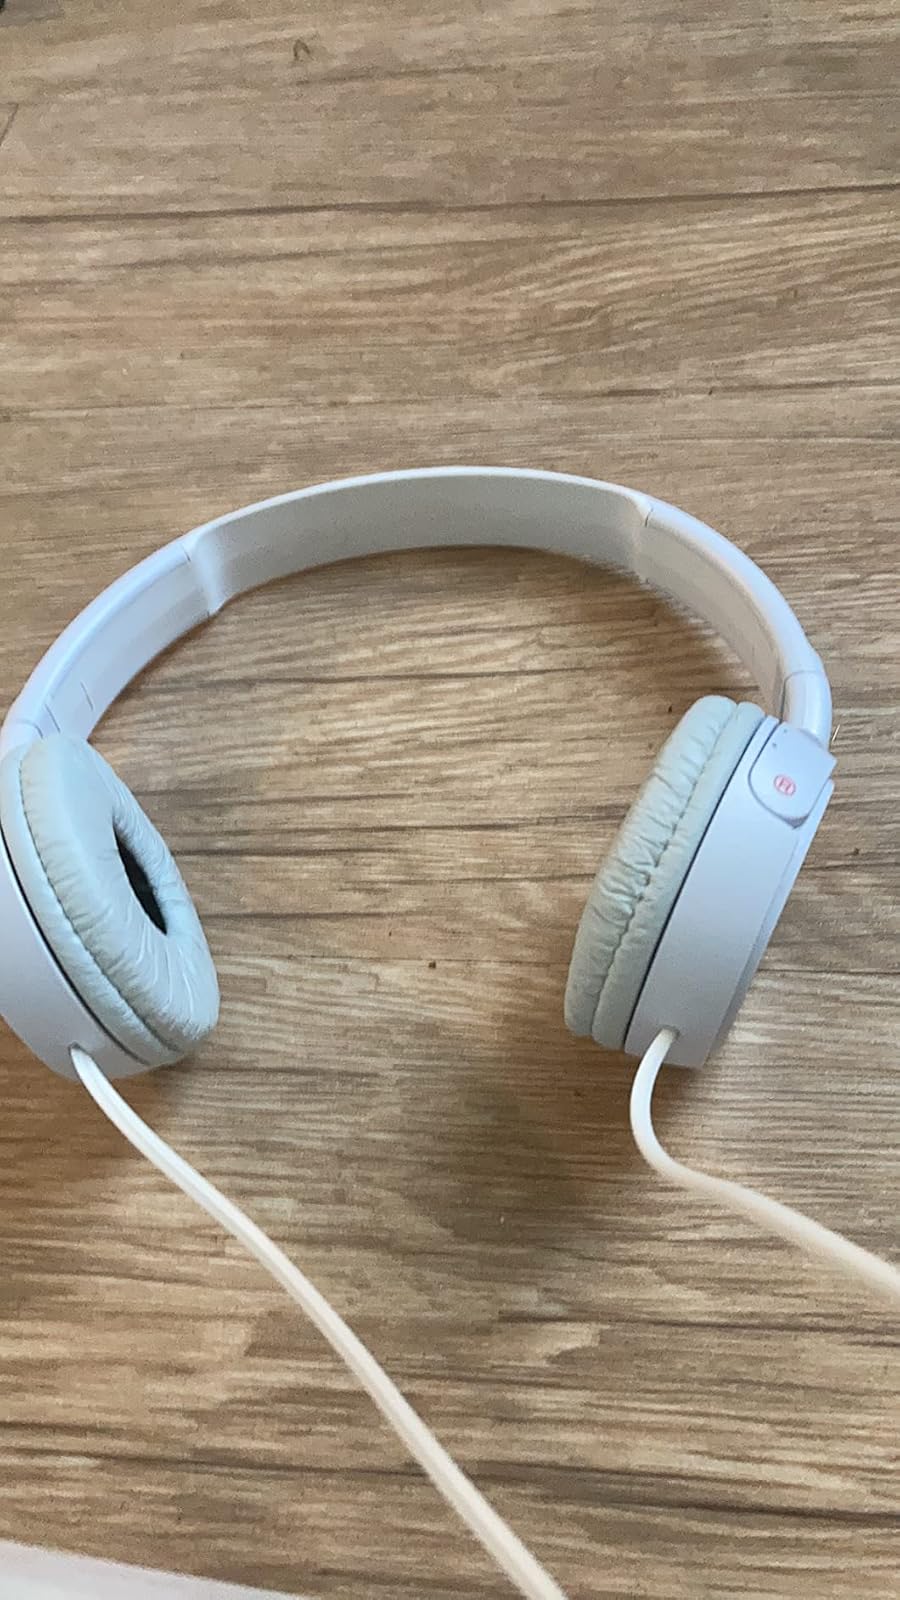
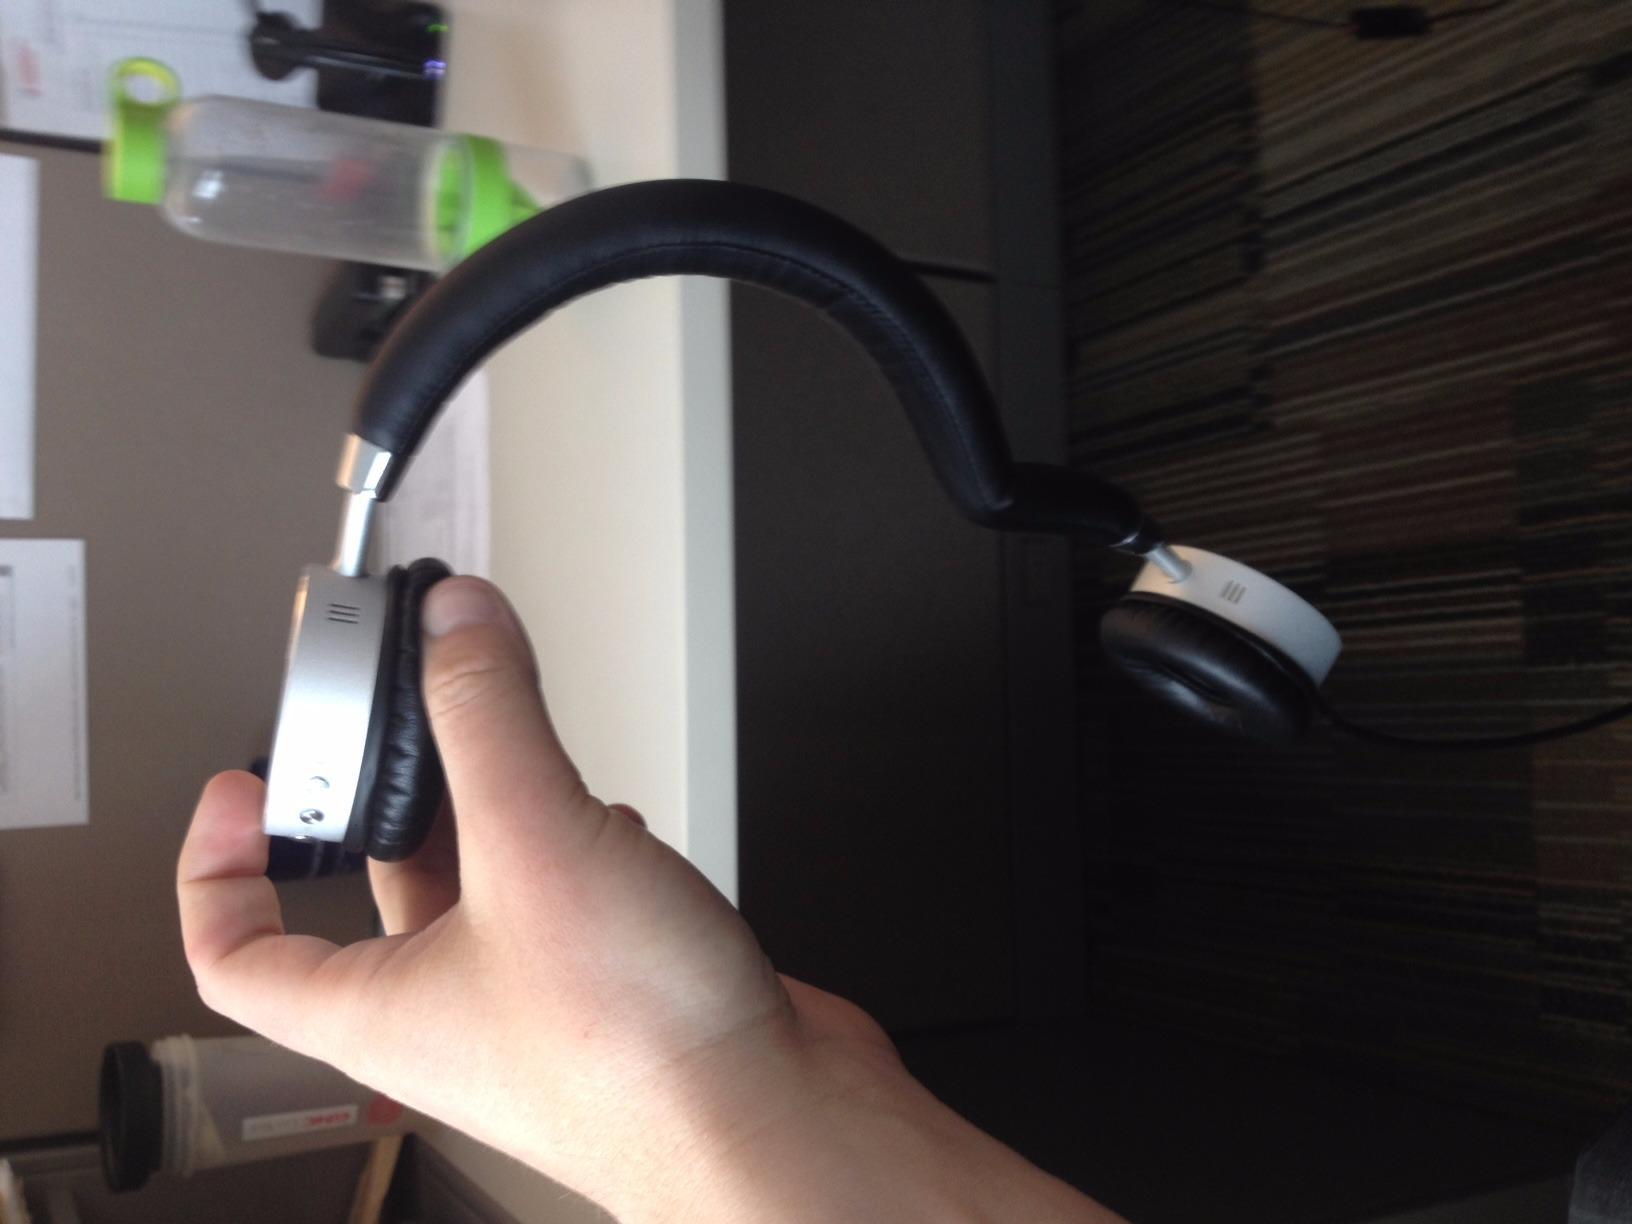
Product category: headphones
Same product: no